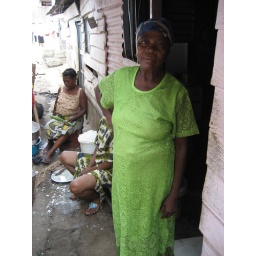
lady in green dress